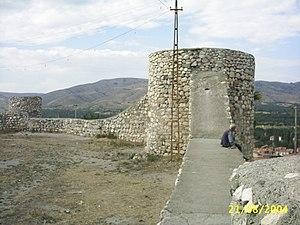
Zile est une ville et un district de la province de Tokat dans la région de la mer Noire en Turquie.